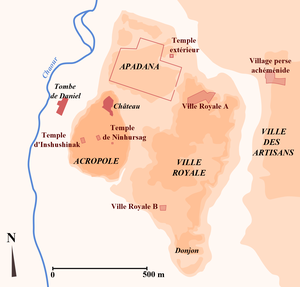
Localisation des principales zones de fouilles de Suse pour la période élamite.
L'Élam est un ancien pays occupant la partie sud-ouest du plateau Iranien, autour des actuelles provinces du Khouzistan et du Fars, qui correspondent à ses deux principales régions, celle de Suse et celle d'Anshan/Anzan. Le pays élamite, attesté par des textes allant de la fin du IVᵉ millénaire av. J.‑C. au Iᵉʳ millénaire apr. J.-C., recouvrit des réalités géographiques et politiques différentes pendant sa longue histoire. Il fut parfois divisé en plusieurs entités politiques, surtout jusqu'au IIIᵉ millénaire av. J.‑C., mais aussi plusieurs fois par la suite, et il connut par contre des phases d'unification, sous l'impulsion de puissantes dynasties, surtout au IIᵉ millénaire av. J.‑C. À partir du Iᵉʳ millénaire av. J.‑C., l'Élam se réduit à sa partie occidentale, autour de la Susiane, la partie orientale étant occupée par les Perses, qui lui donnèrent le nom qu'elle a gardé depuis. Le pays élamite perdit son autonomie politique après son combat contre l'Assyrie et sa conquête par les Perses, même s'il semble avoir revécu plusieurs siècles plus tard, à travers le royaume d'Élymaïde.
Suse est une ancienne cité de l'Iran située dans le sud-ouest de ce pays, dans une plaine à environ 140 km à l'est du fleuve Tigre. Habitée dès la fin du Vᵉ millénaire av. J.‑C., elle fut durant la haute Antiquité une des principales villes de la civilisation élamite, puis aux Vᵉ – IVᵉ siècle av. J.-C. la capitale de l'Empire perse achéménide, et resta peuplée jusqu'au XVᵉ siècle de notre ère au moins. La ville iranienne de Shush qui se trouve à proximité, en a pris la suite depuis le milieu du XXᵉ siècle.